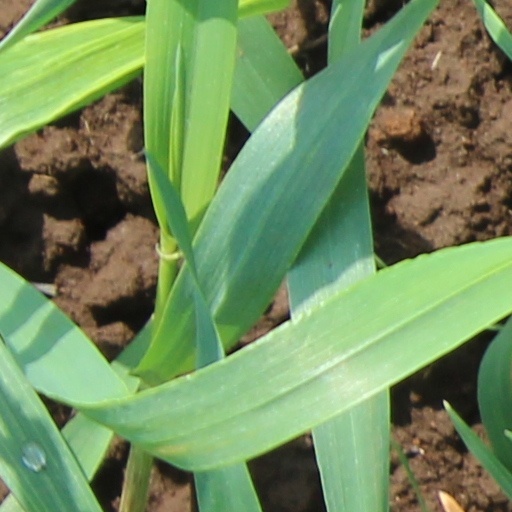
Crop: wheat